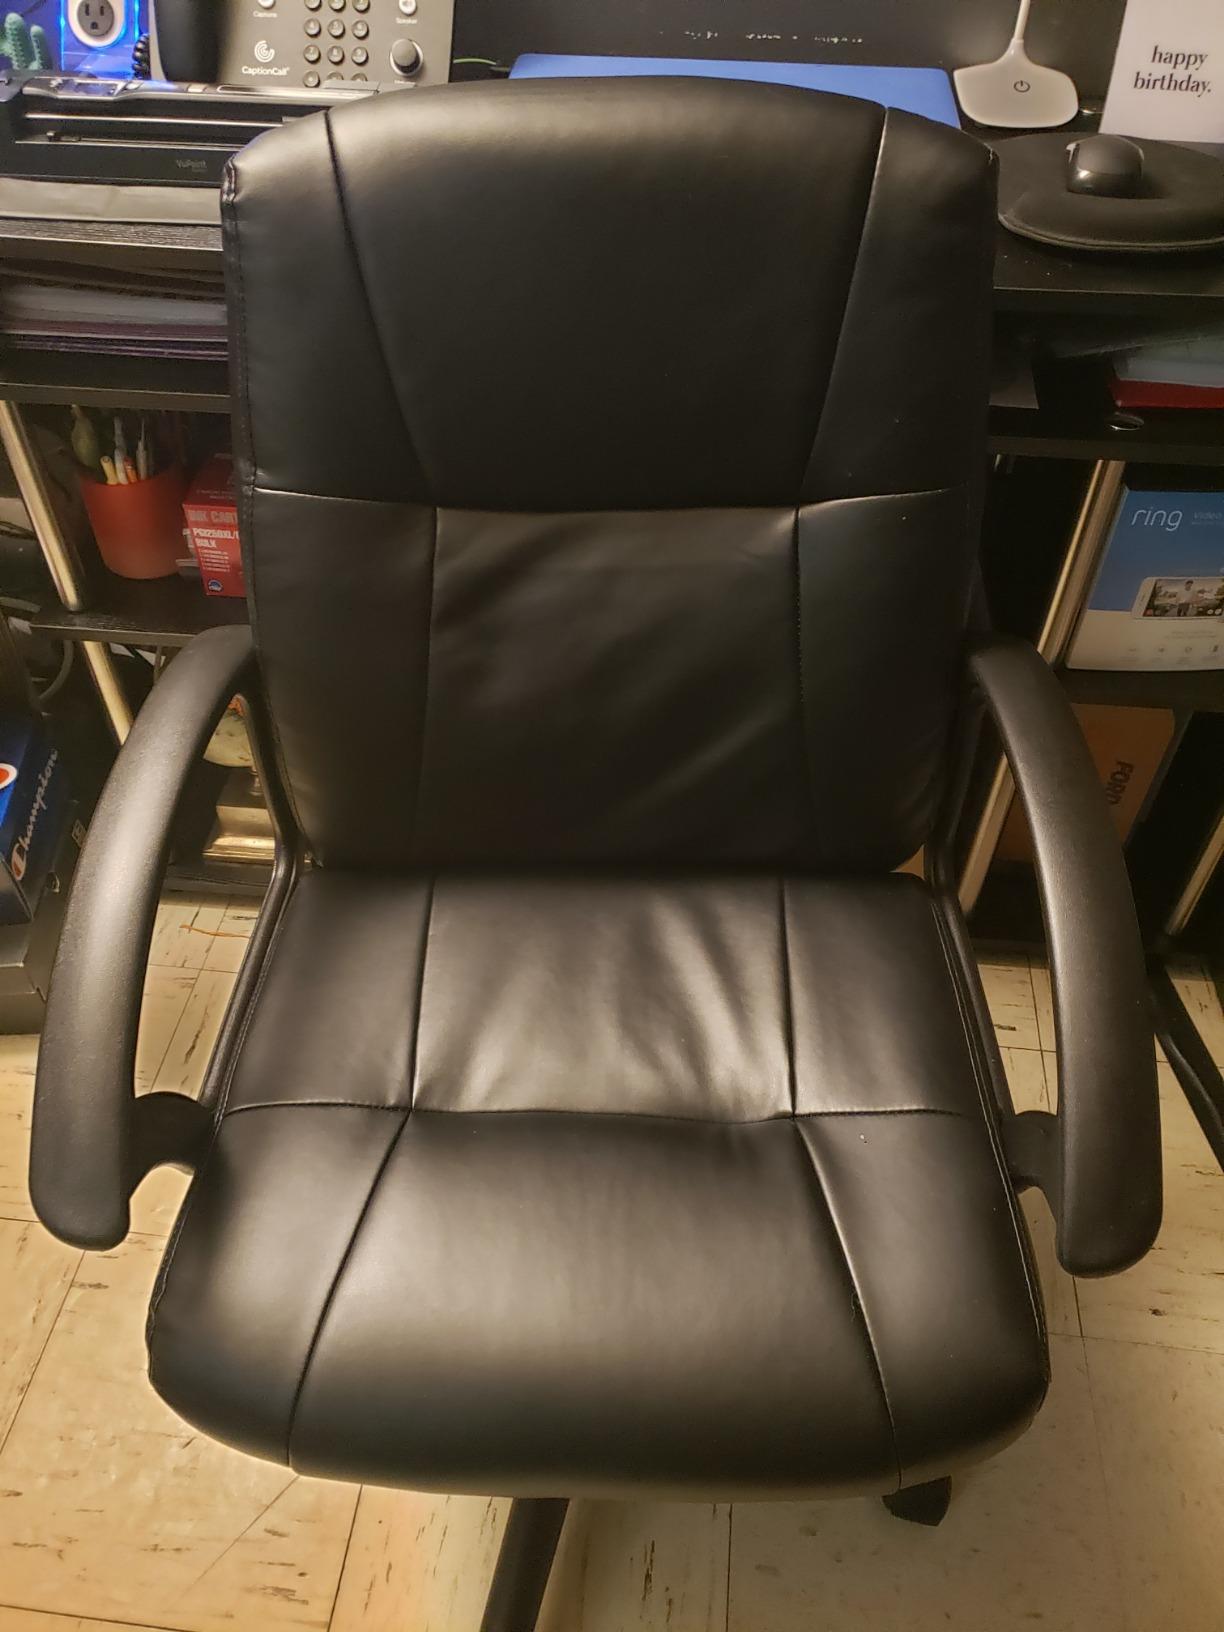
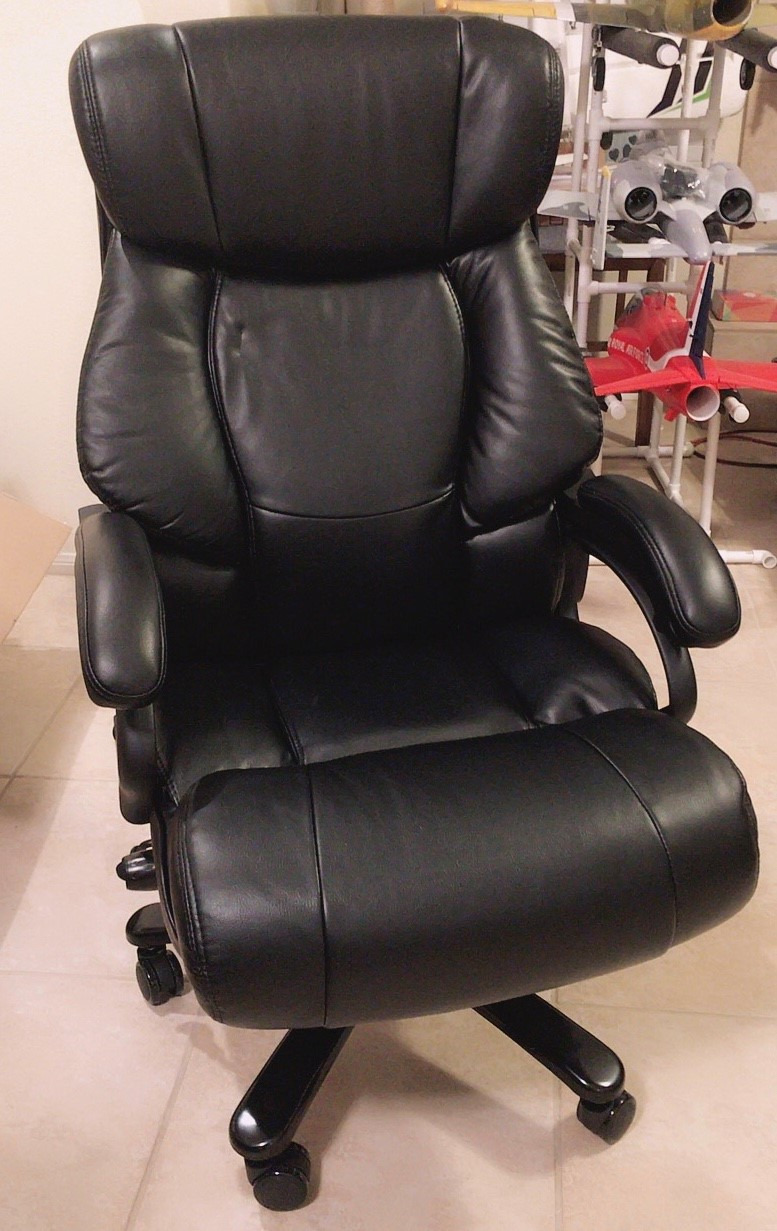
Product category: items_chair
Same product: no